Royal and viceregal transport in Canada

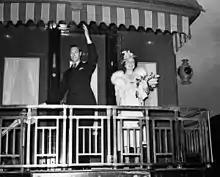
King George VI and Queen Elizabeth on the platform of the royal train during the 1939 royal tour of Canada

Cars have been employed frequently to transport members of the royal family and governors general around localized areas of Canada. In 1926, in anticipation of the 1927 royal tour of Canada undertaken by Prince Edward, Prince of Wales (later Edward VIII and then Duke of Windsor) and his brother Prince George, Duke of Kent, the first state cars of Canada (two McLaughlin-Buick seven-passenger open touring cars) were constructed for their use by General Motors Canada. McLaughlin Motor Car Company was a Canadian automobile company that produced cars under the marque McLaughlin, later branded McLaughlin-Buick, which was purchased in 1918 by General Motors and became its Canadian subsidiary, General Motors Canada. Two McLaughlin-Buick Phaetons were built for the 1939 royal tour of Canada. One of these later carried Prince Charles and Diana, Princess of Wales, during their 1986 visit to Canada. Elizabeth II's car bore a licence plate with a gold St. Edward's Crown on a red field.